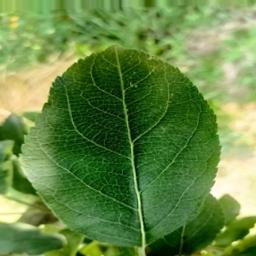
Label: Healthy